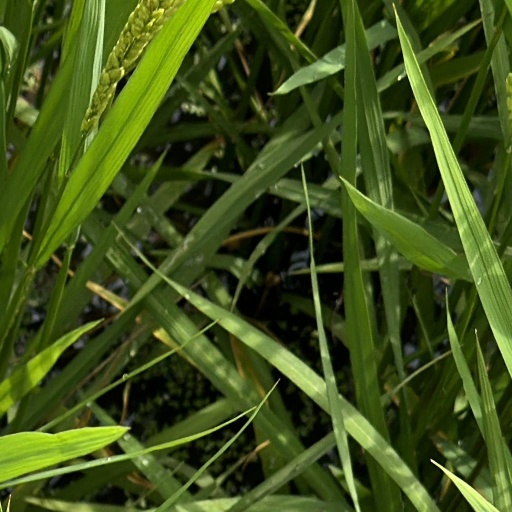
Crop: rice